Zabaykalsk

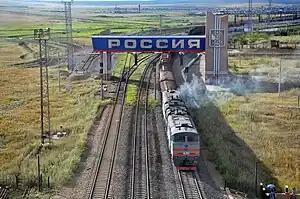
A train that passed the border crossing from Zabaykalsk to Manzhouli in China. (Coordinates: )

Until the mid-1930s, Razyezd 86 / Otpor had little significance as a station, as all border formalities were done at Matsiyevskaya station (deeper into Russia) and at Manzhouli Railway Station, on the Chinese side of the border. The station was expanded in the mid-1930s, as the railway on the Chinese side had been sold by the USSR to Manchukuo and converted from the gauge of the Russian Railways to the China Railway; Otpor thus became the last Russian-gauge station. The station became quite important in 1945, as one of the bases of the Soviet invasion of Manchuria, which also saw the rail line on the Chinese side temporary re-converted to Russian gauge. The station's importance continued as the main rail connection between the USSR and the Communist China. On China's request, in 1958 the Soviets changed the name "Otpor" to the neutral Zabaykalsk (i.e., "a city in Transbaikalia", or "a city beyond Lake Baikal").